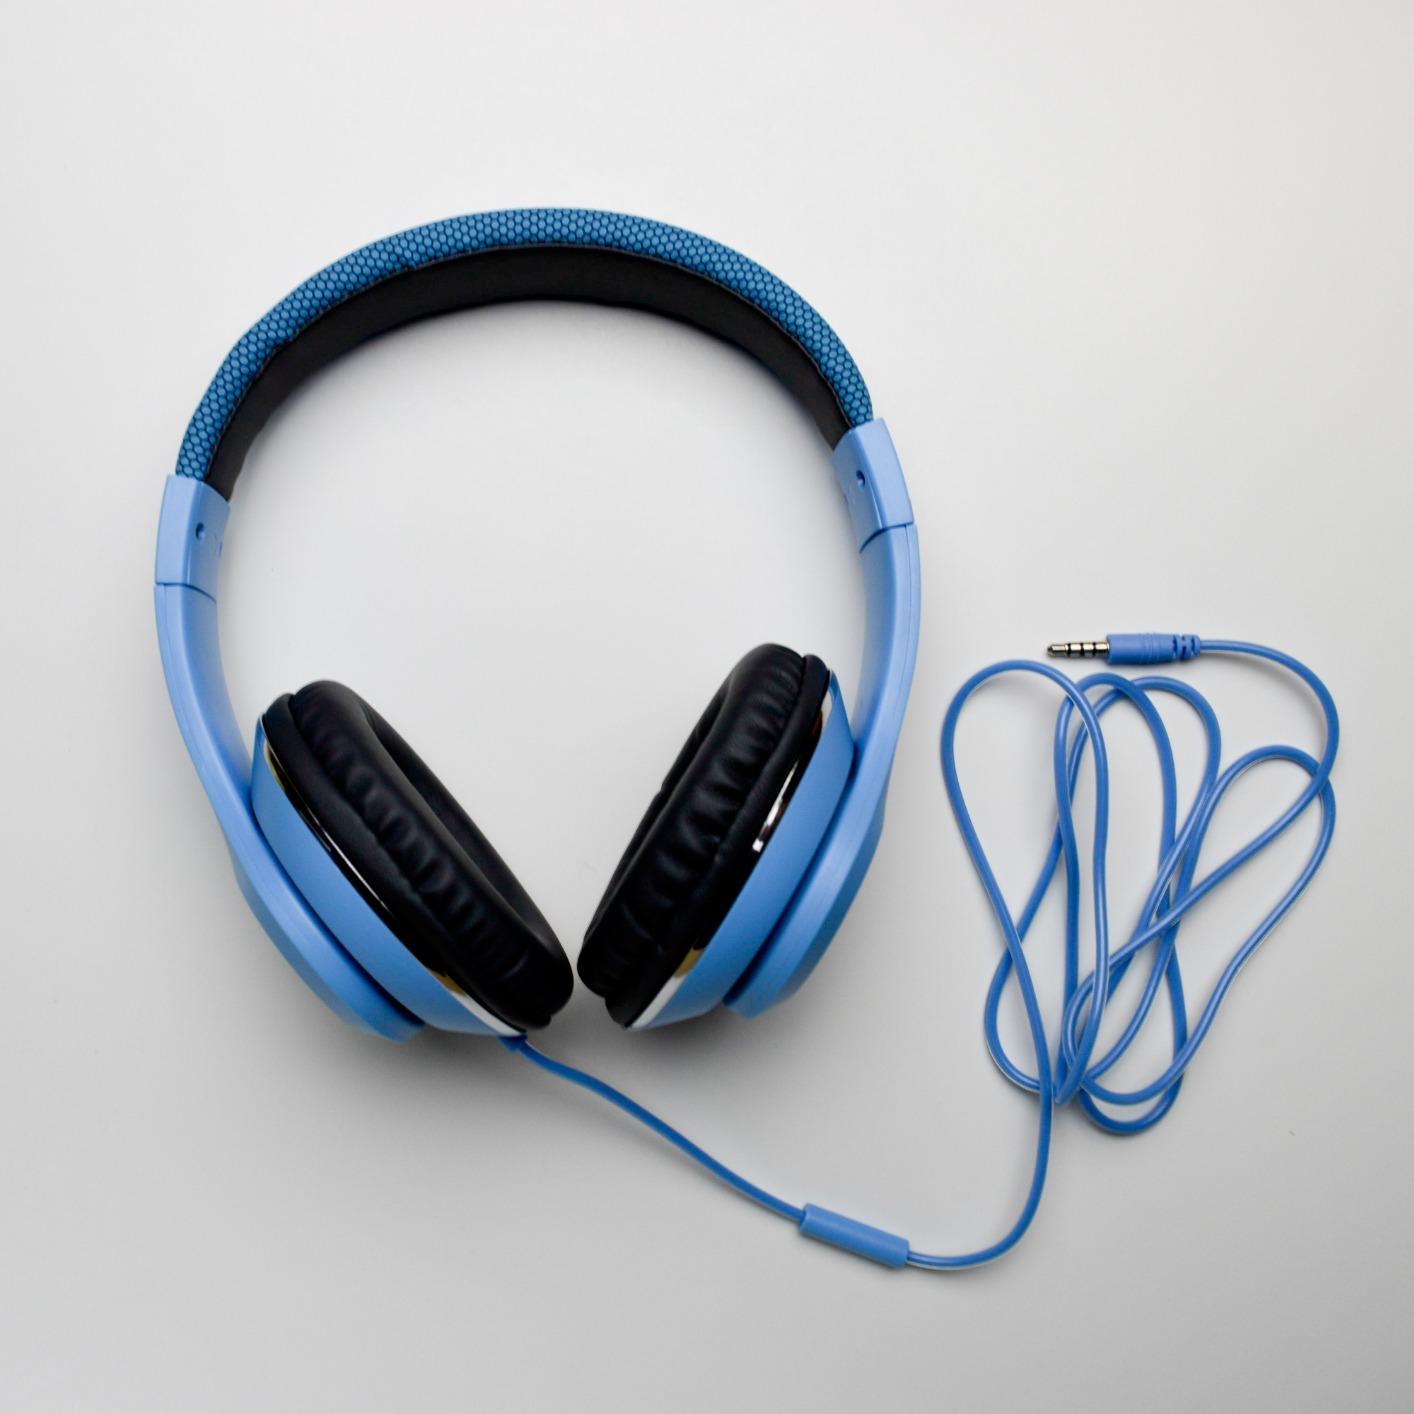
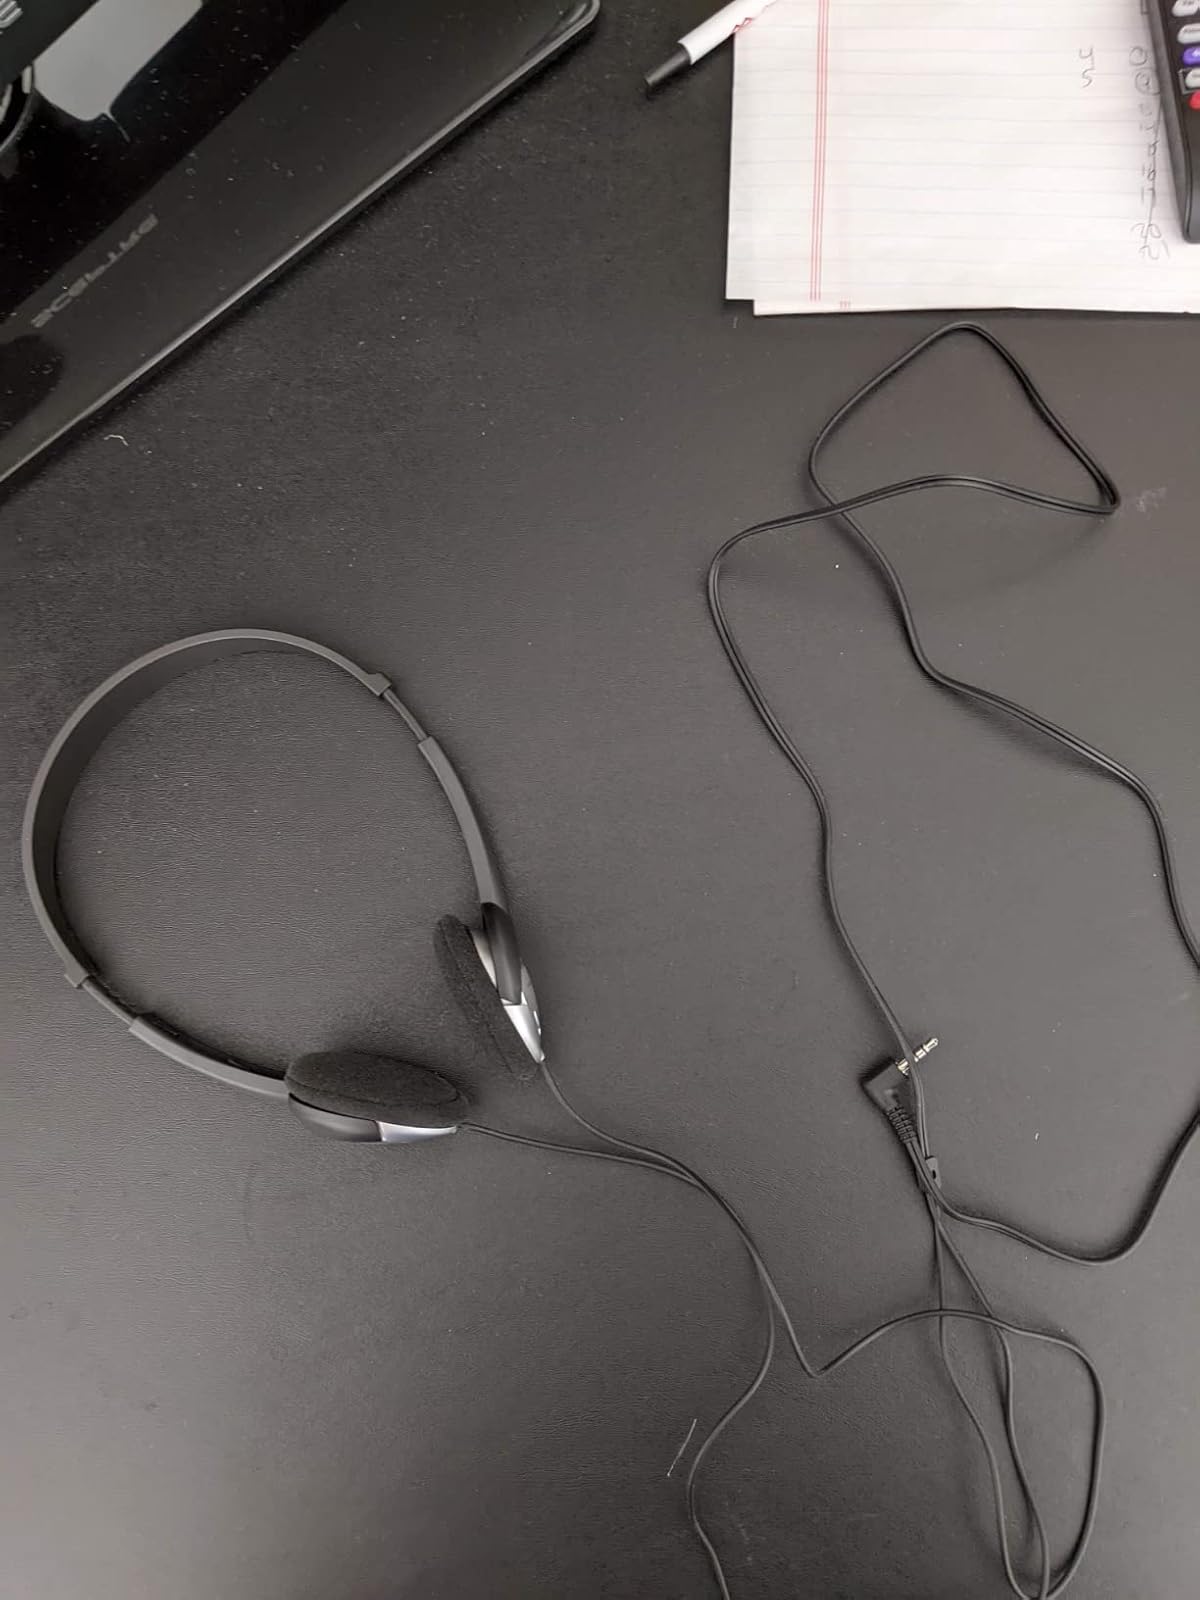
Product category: headphones
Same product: no